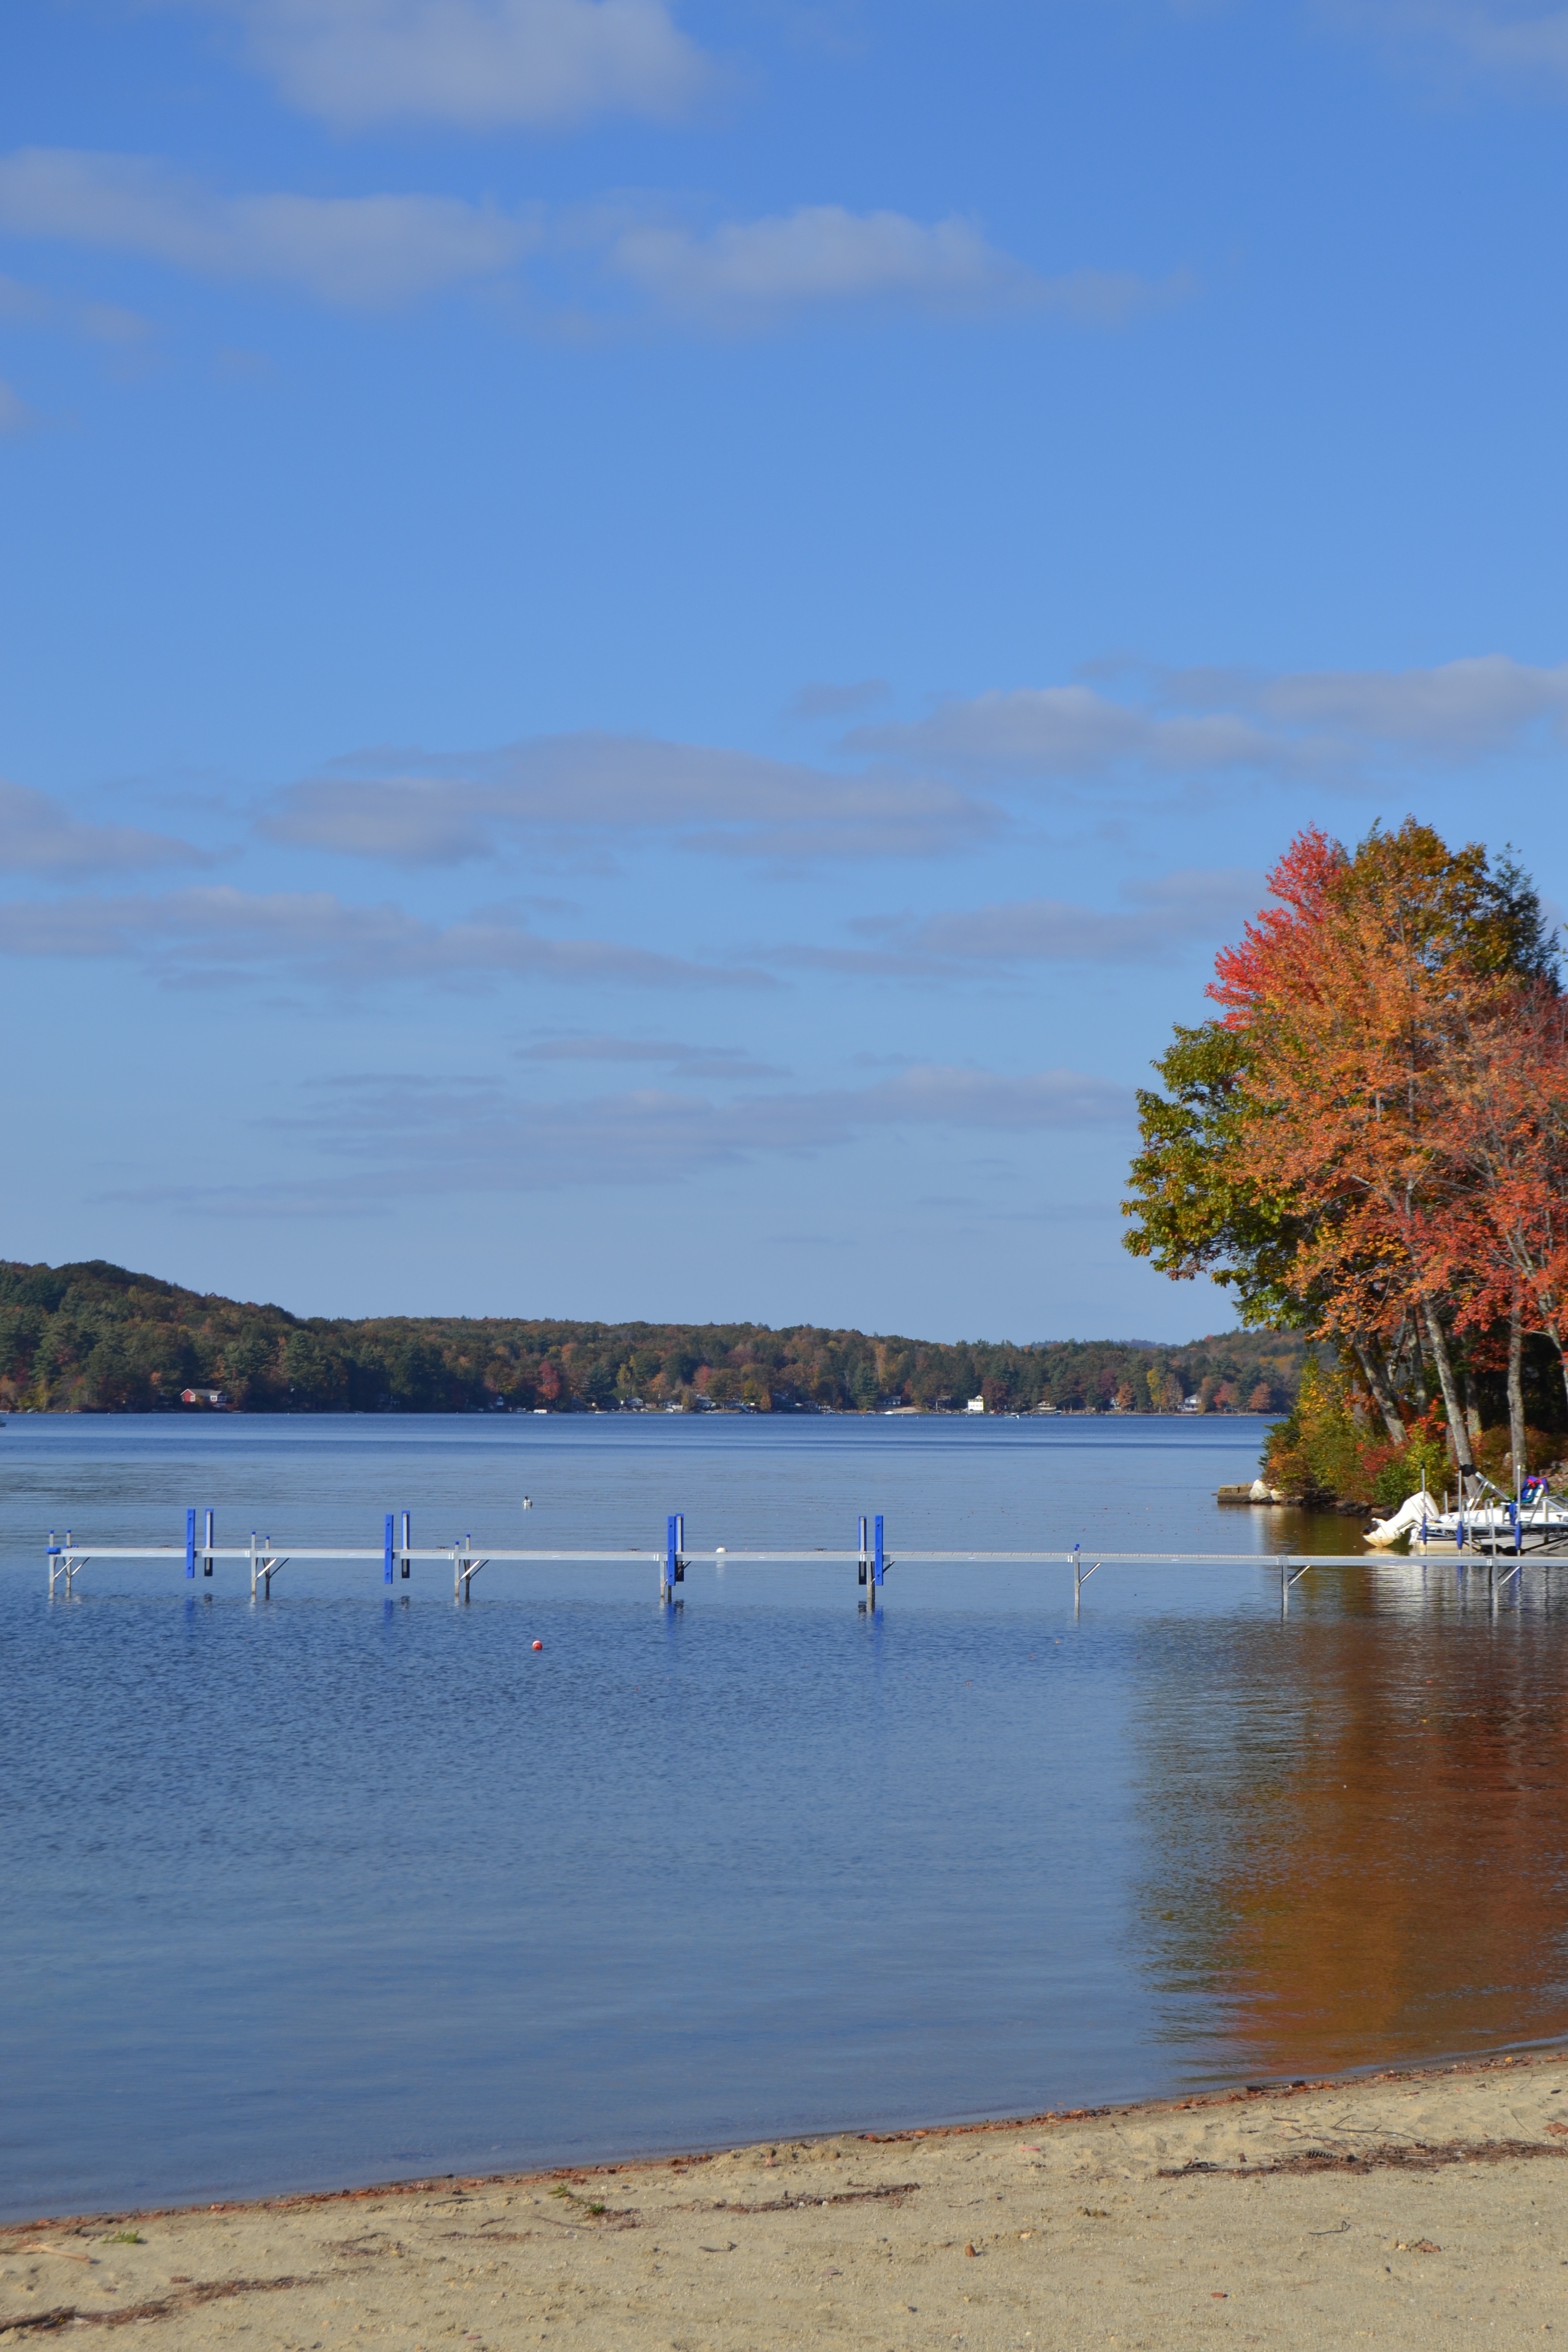
beach, sea, tree, water, cloud, sky, morning, shore, lake, river, vacation, dusk, reflection, bay, reservoir, season, body of water